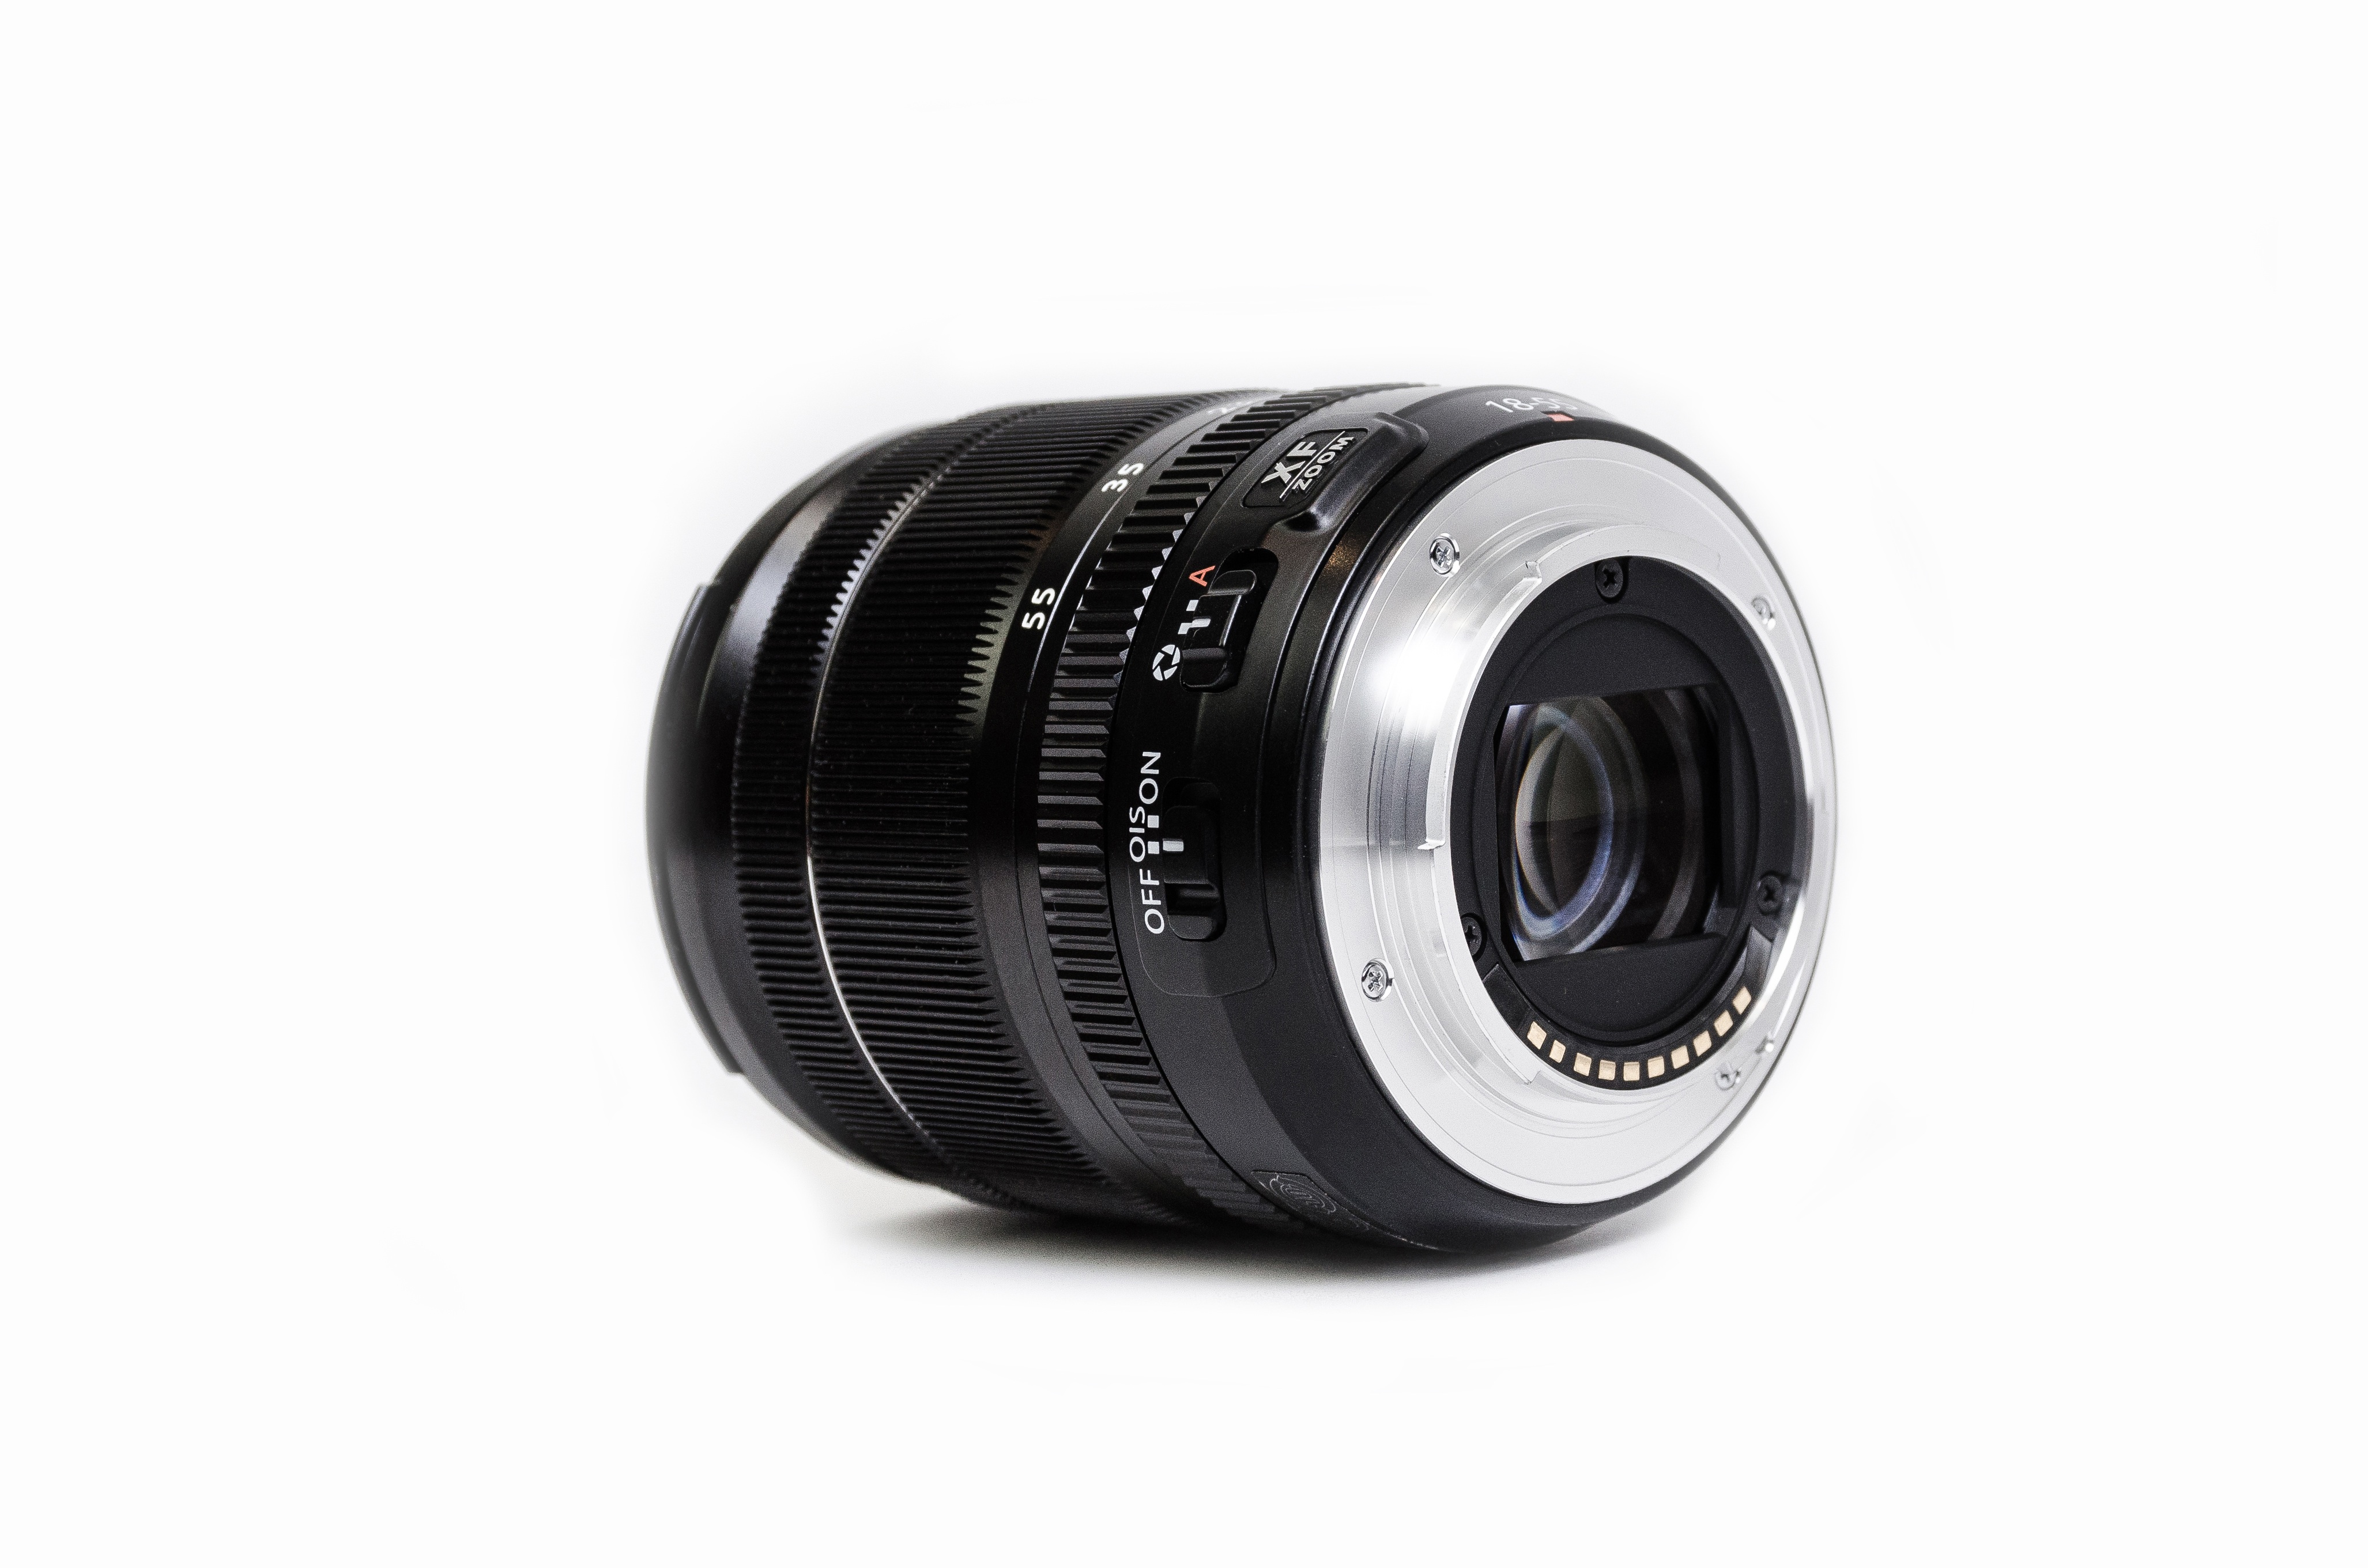
camera, wheel, lens, product, digital camera, camera lens, cameras optics, teleconverter